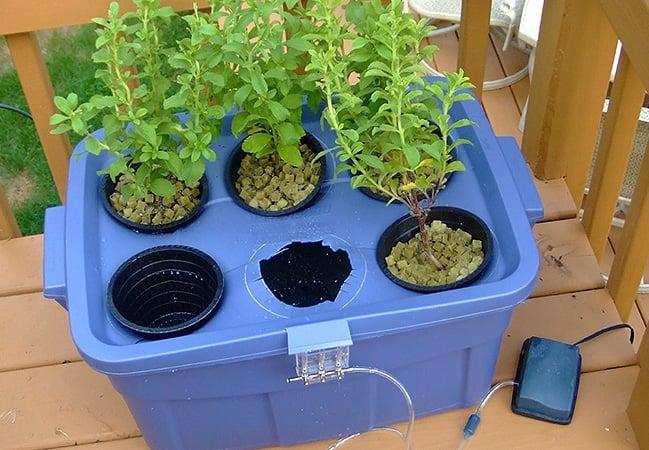
Chombo maalumu chenye rangi ya bluu, kilichogawanywa katika matobo yenye mimea iliyoota, na kuchipua kwa rangi ya kijani kibichi kuashiria ni chombo maalumu kinachotumika kwa ajili ya kilimo cha haidroponi ya sayansi bila kutumia udongo.